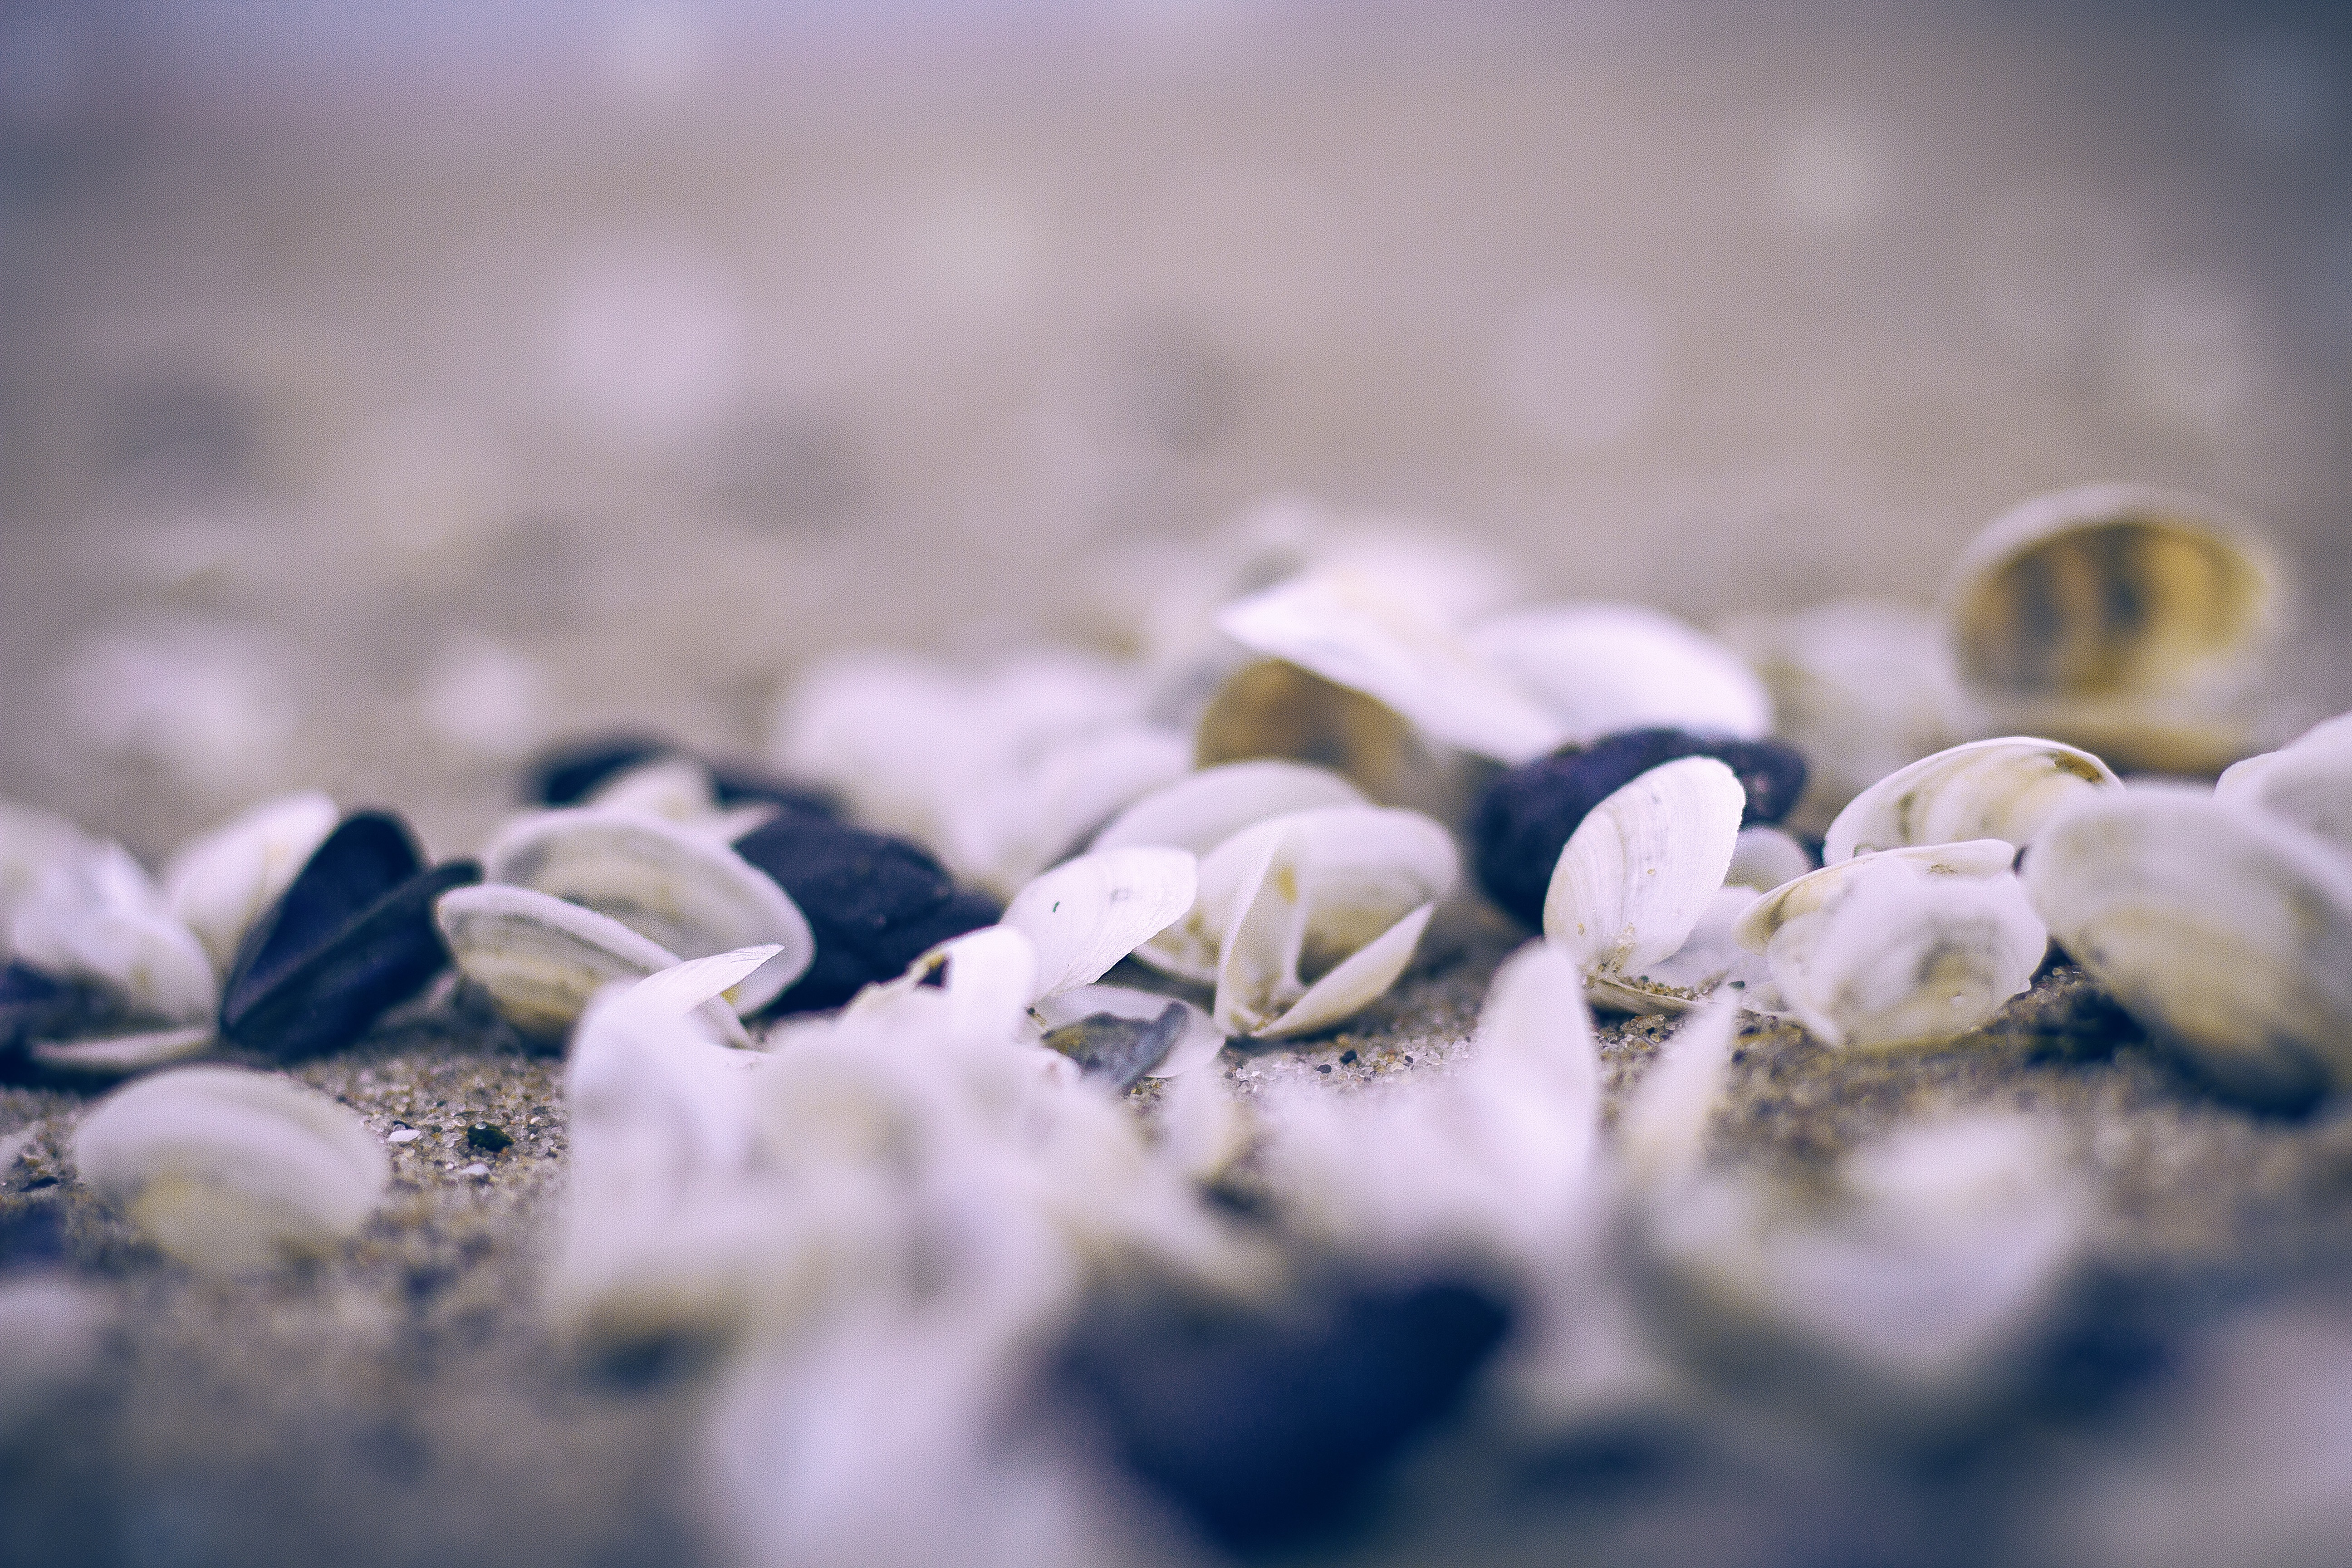
water, nature, blossom, winter, plant, white, photography, sunlight, leaf, flower, petal, frost, spring, reflection, blue, season, close up, macro photography